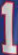
Number: 1